The Gondoliers

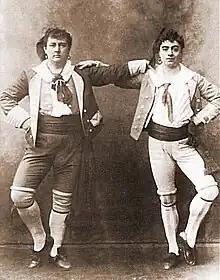
Barrington and Pounds as Giuseppe and Marco

"The Gondoliers" was preceded by the most serious of the Gilbert and Sullivan collaborations, "The Yeomen of the Guard". On 9 January 1889, three months into that opera's fourteen-month run, Sullivan informed the librettist that he "wanted to do some dramatic work on a larger musical scale", that he "wished to get rid of the 'strongly marked rhythm', and 'rhymed' couplets, and have words that would have a chance of developing 'musical effects'." Gilbert counselled strongly that the partnership should continue on its former course: